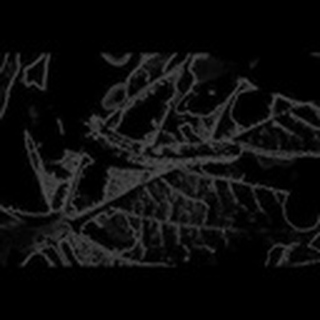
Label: cotton_army_worm